Yoram Taharlev

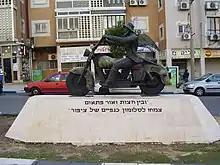
A statue in the town of Petah Tikva with lyrics from The Ballad of Yoel Moshe Salomon engraved on it

A public square was named in his honor in the town of Or Yehuda. His songs are engraved in monuments throughout Israel including Petah Tikva and Jerusalem.